Lorna Casselton

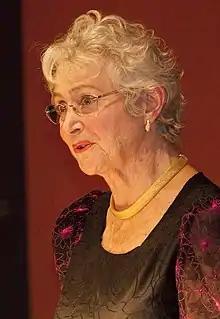
Casselton in 2010.

Lorna Ann Casselton, (18 July 1938 – 14 February 2014) was a British academic and biologist. She was Professor Emeritus of Fungal Genetics in the Department of Plant Science at the University of Oxford, and was known for her genetic and molecular analysis of the mushroom "Coprinus cinereus" and "Coprinus lagopus".